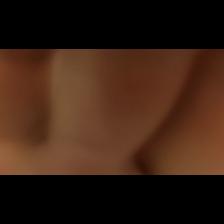
Label: Human